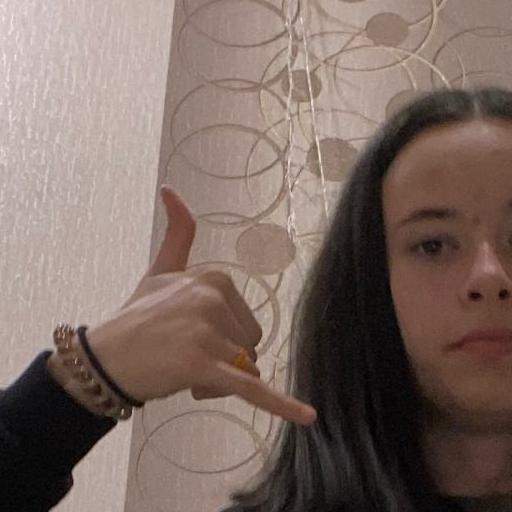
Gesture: call